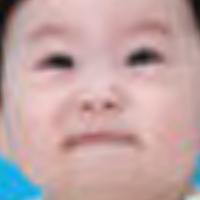
Age group: age 01-10